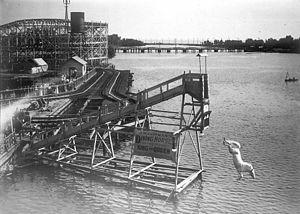
Un cheval plongeur est une attraction populaire des années 1880 jusqu'aux années 1940, dans laquelle un cheval, monté ou non, plonge dans une étendue d'eau, parfois depuis une hauteur allant jusqu'à 18 mètres.